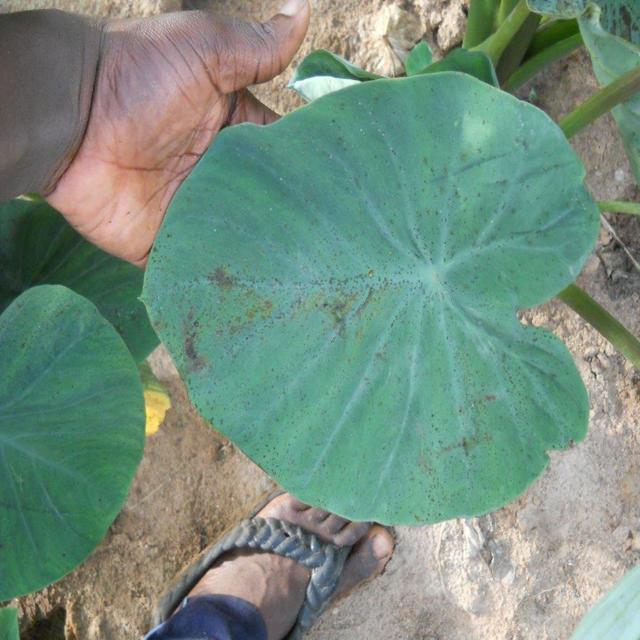
Label: Healthy